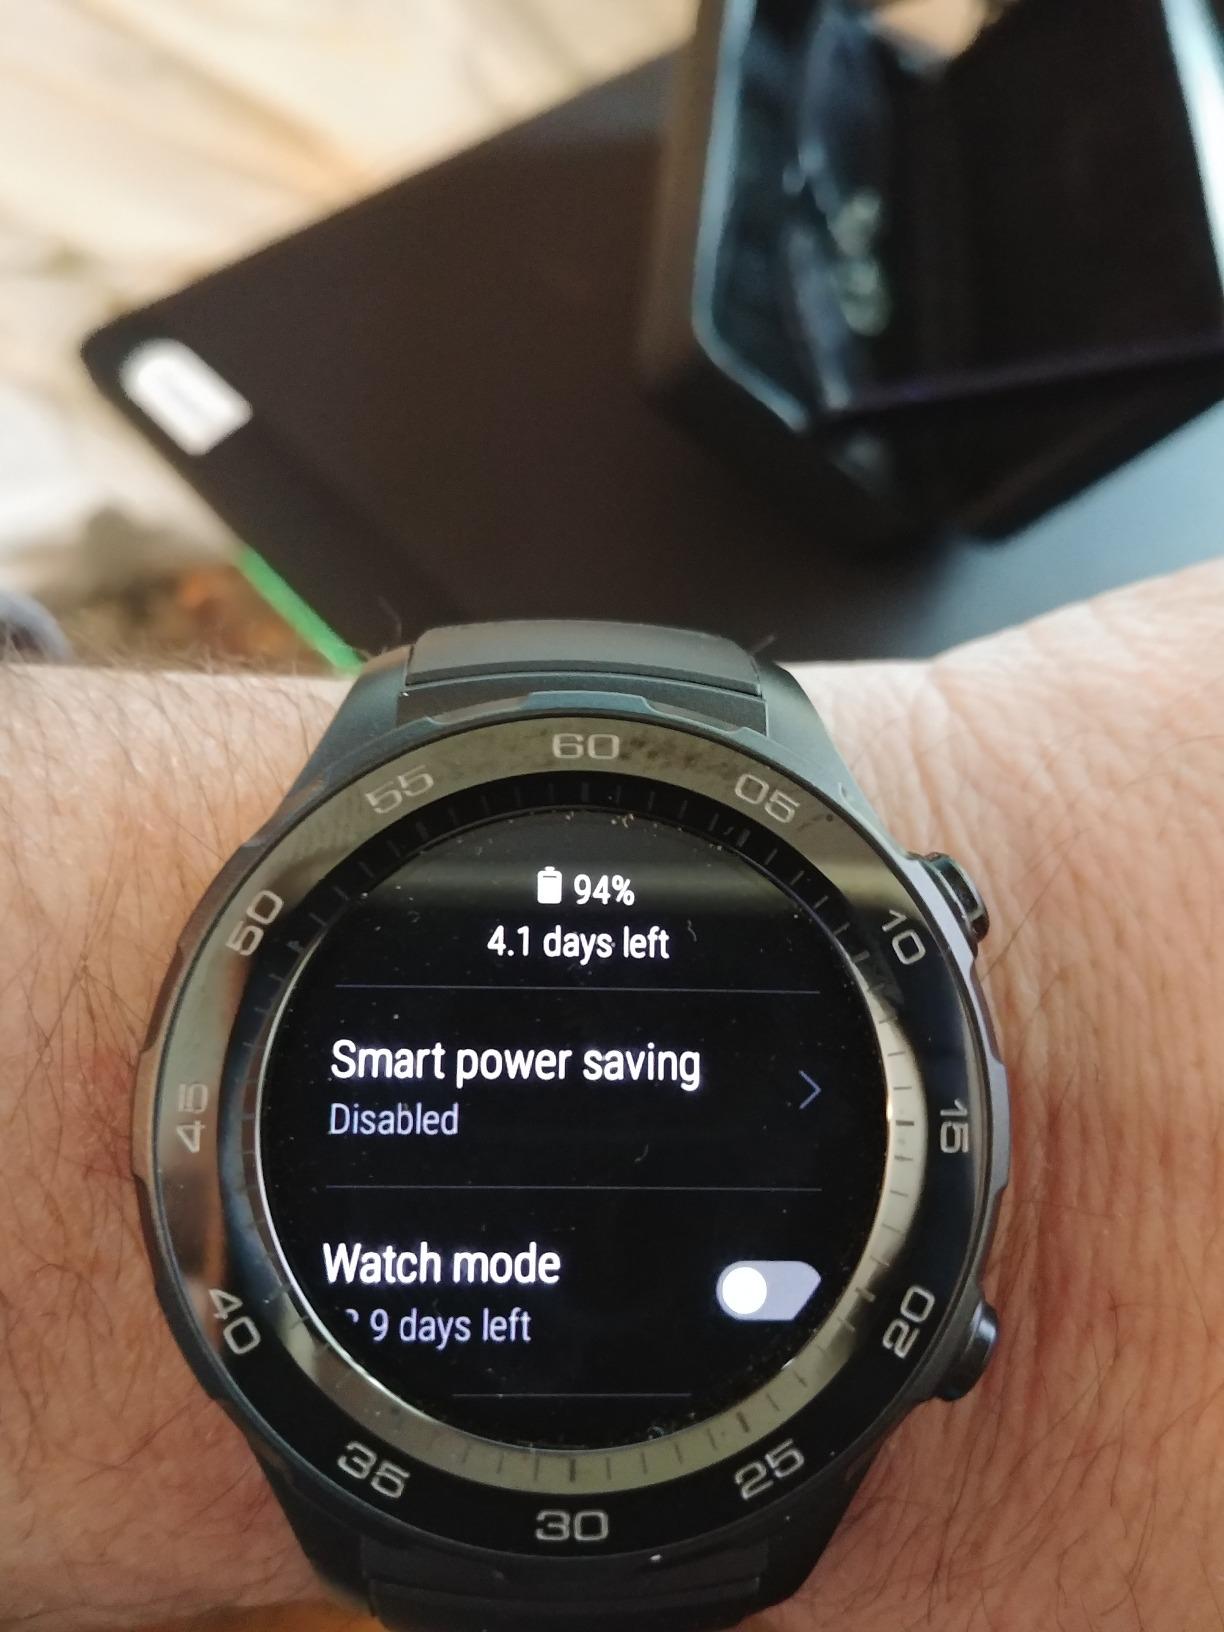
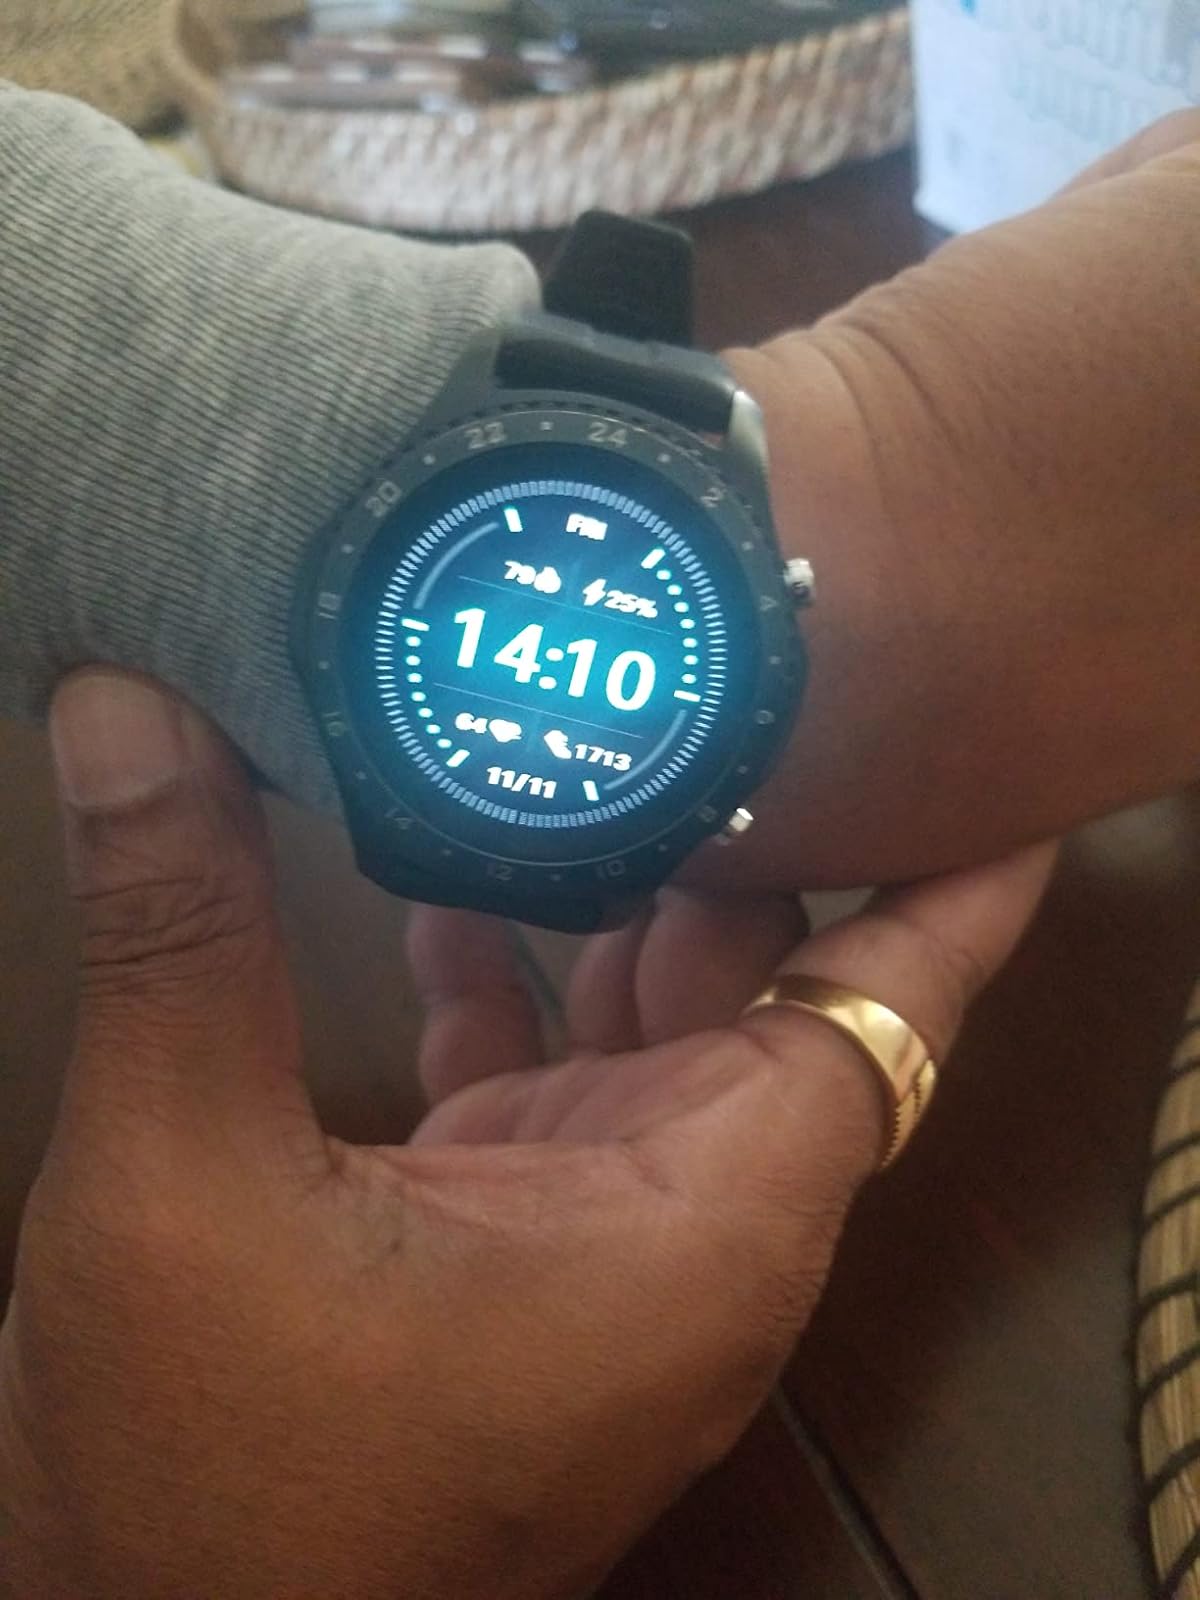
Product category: smartwatch
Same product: no